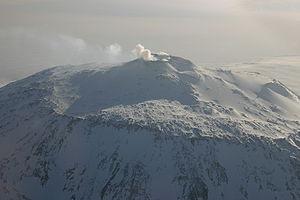
Vue aérienne du cratère du mont Erebus, île de Ross, Antarctique
Le mont Erebus, dont le sommet culmine à 3 794 mètres d'altitude, est un volcan d'Antarctique situé sur l'île de Ross, dans la mer de Ross, ce qui en fait le volcan en activité le plus austral du monde. Il est remarquable du fait de la longévité de sa phase éruptive actuelle, supérieure à trente-cinq ans, et de la présence d'un lac de lave au fond de son cratère principal.